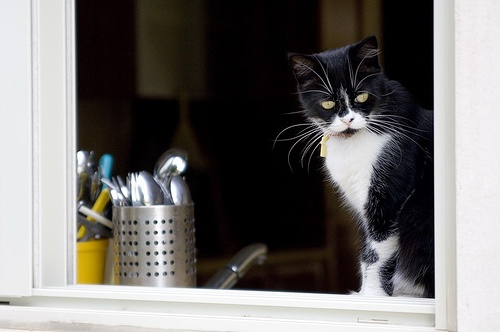
The black and white cat sits looking out of a kitchen window.
A black and white cat is looking out the kitchen window.
This cat is looking out of a window.
Black and white cat placidly watching out a window.
A black and white colored cat sitting on the inside of a window and looking out.